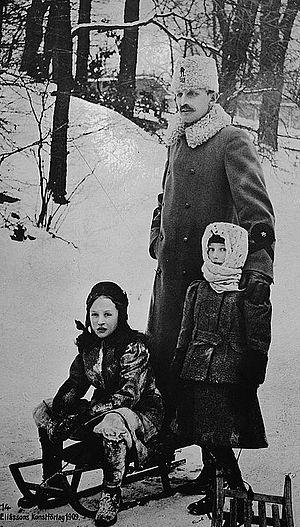
La princesse Märtha est née à Stockholm le 28 mars 1901 et est décédée à Oslo le 5 avril 1954. Elle était un membre de la famille royale suédoise et devint également princesse héritière de Norvège le 21 mars 1929.